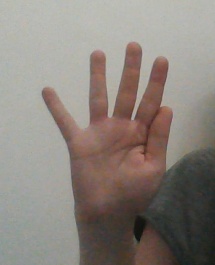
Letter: sheen